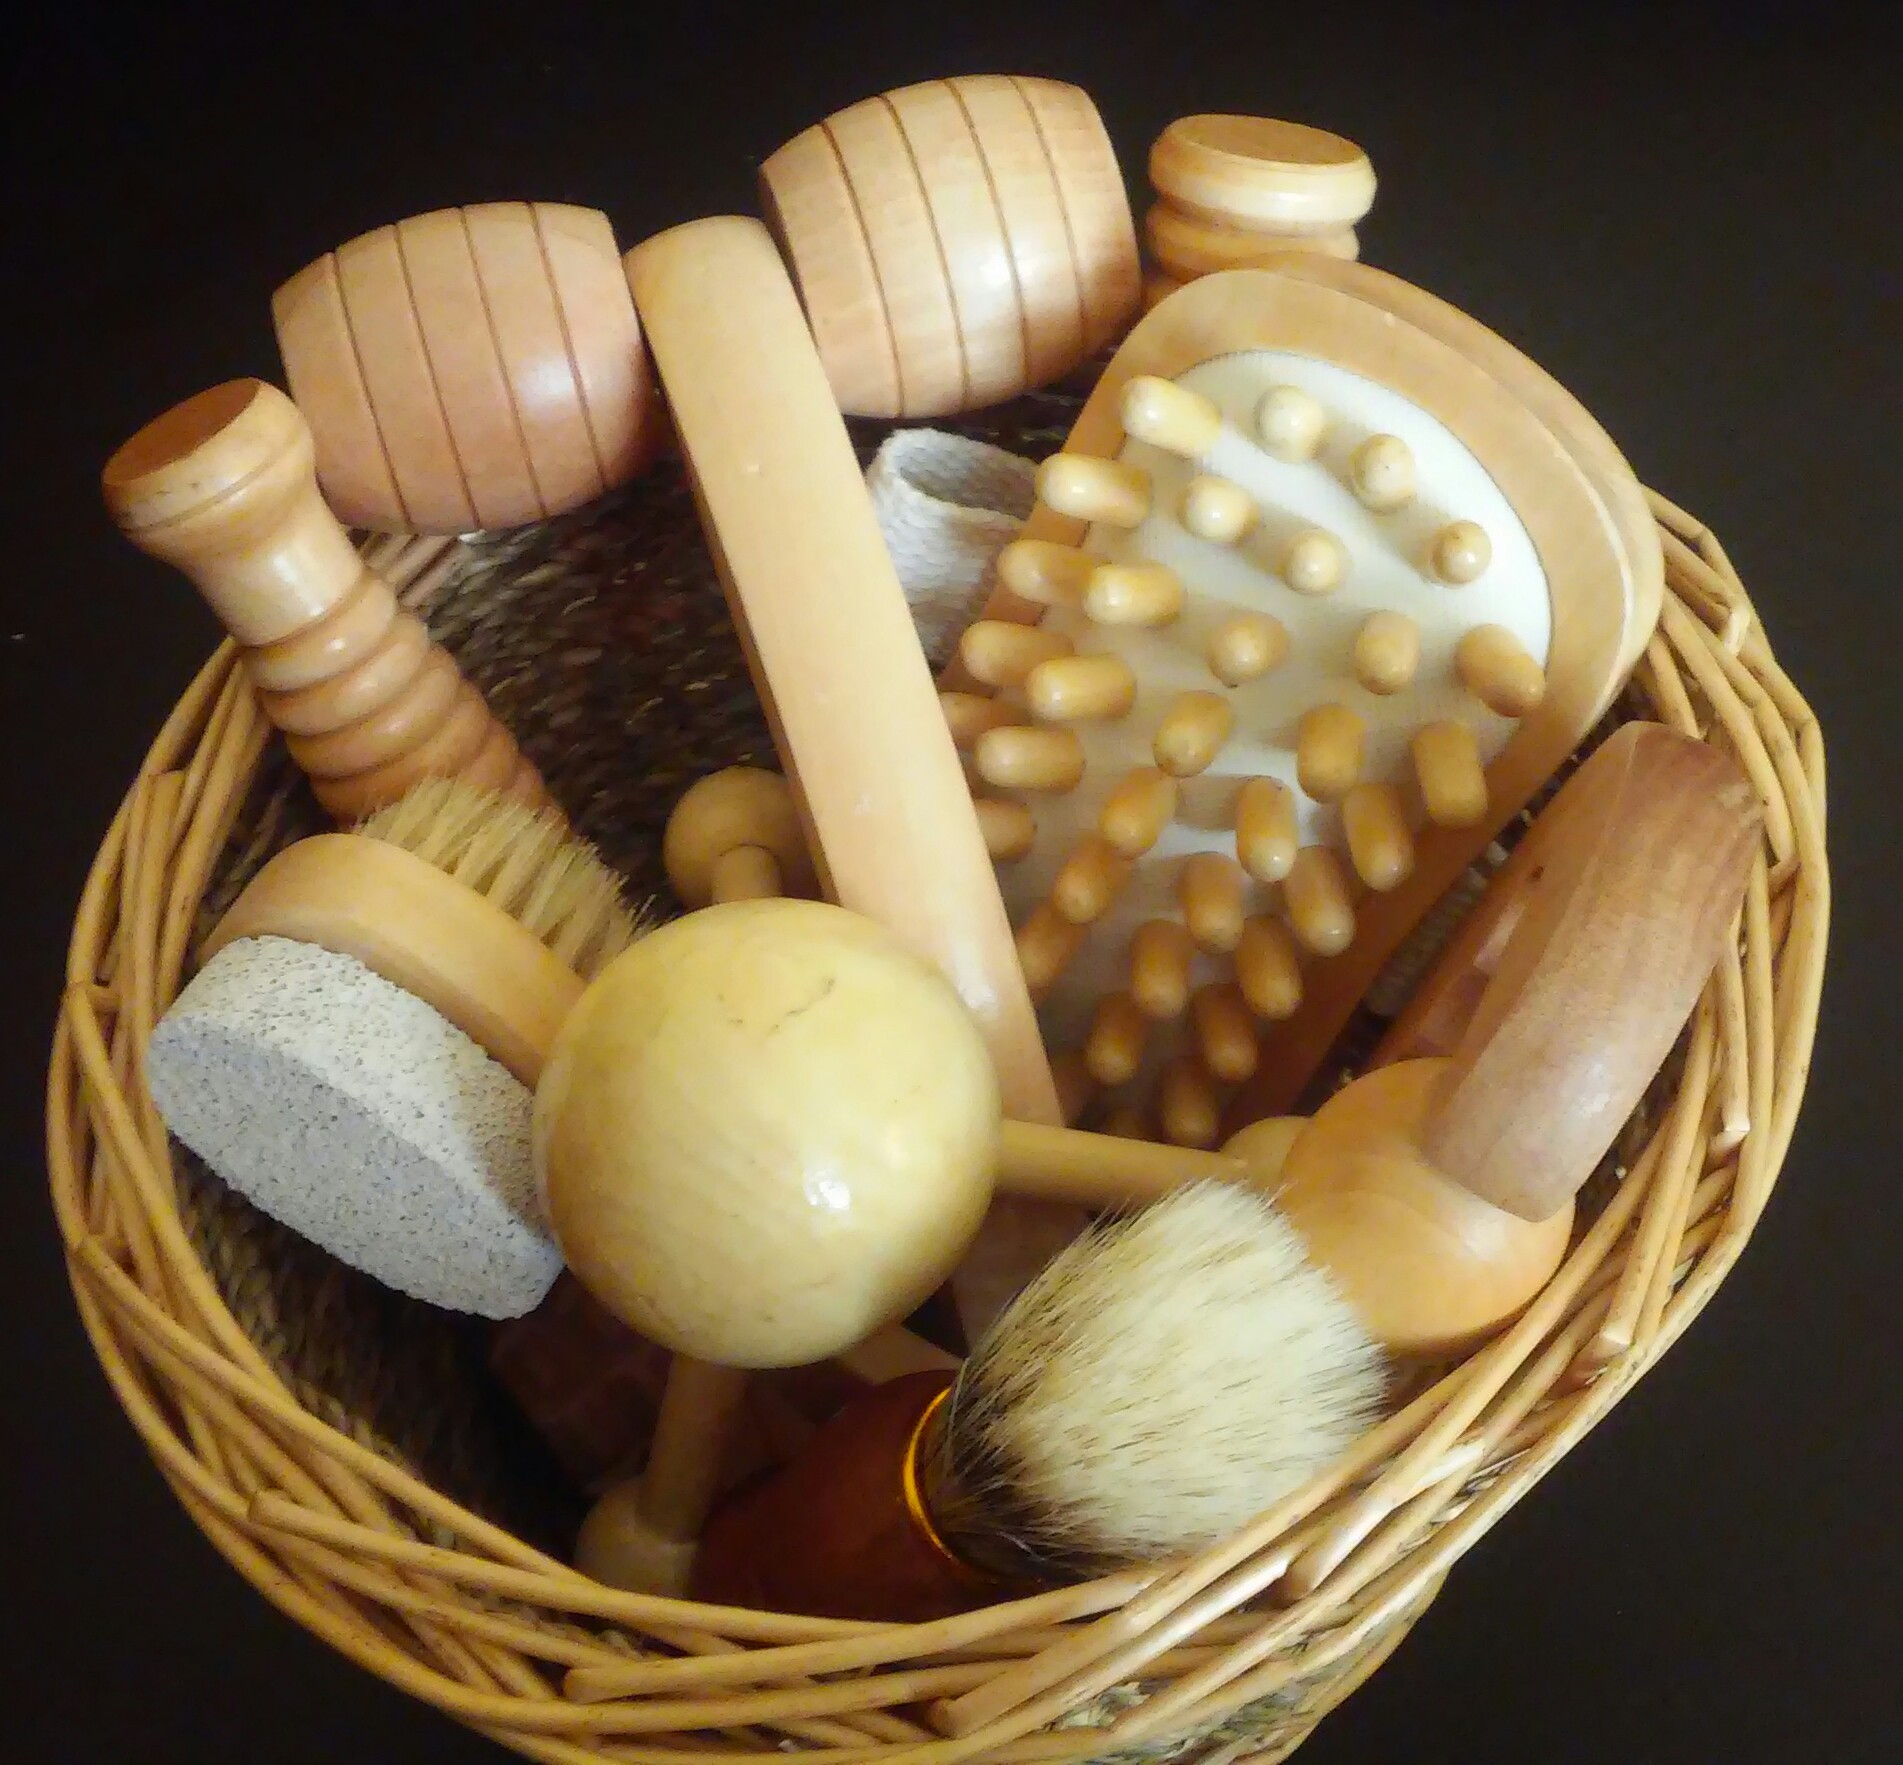
wood, food, produce, lighting, tools, carving, massage, Massage Set, massage tools